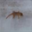
Label: lizard